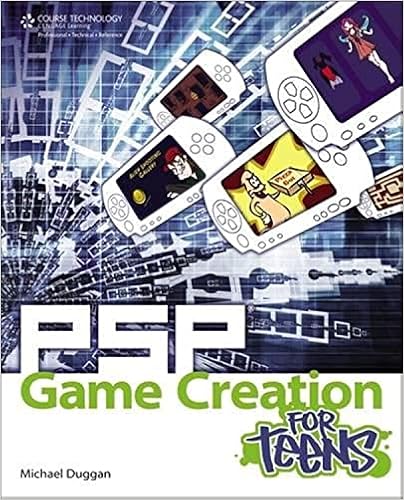
PSP Game Creation for Teens
Category: Books
About the Author Michael Duggan is an Oklahoma-born author and illustrator with a background in game and web design. His education includes a bachelor of science degree in Game Art and Design at the Art Institute of Pittsburgh. Michael currently lives in the Ozark Mountains with his wife and step-kids and is an applications developer and digital media instructor at North Arkansas College.
Features: PSP GAME CREATION FOR TEENS shows teens and other beginners how to make awesome video games and cool cartoon animations for the Sony PlayStation Portable (PSP), the popular handheld game console, using Adobe Flash. This step-by-step guide provides all the tools and information readers need to get started making games and cartoons they can play and share with their friends. | Interview with Michael Duggan, author of | PSP Game Creation for Teens | Do you need a lot of experience or technical skill to create addictive games? | It is my personal belief that you don't need a whole lot to make a game that plays well and is addictive. Even using Flash, you can craft a game where the player controls a dot that moves left and right, jumping across open pits, and with the right sort of artwork and particular timing, you can make it very enjoyable. This book, PSP Game Creation for Teens, shows you how to do that sort of game, among others. Then you can use your imagination and art skills to make your game as wild and enjoyable as you like. | Are there restrictions on playing Flash games on a PSP? | Anyone can play Flash games on their PSP (PlayStationPortable). It's easy to set up. So, if you own or purchase the Flash application, you can make homebrew Flash games for the PSP. That is the whole idea behind PSP Game Creation for Teens. There's no easier, cheaper way to build PSP games, not that I have found. | What should I consider before creating a Flash game for PSP? | Currently, for the PSP system, you have just a few requirements to have to think about when making a Flash game. The main one is screen resolution. You are making a game to fit the screen of the PSP. The next one is tidiness, because you have to make the game as concise as possible, which in this case means selecting the smallest-sized audio and graphic files to use in your game. You must also stick with ActionScript 2.0, which doesn't require the sort of space ActionScript 3.0 uses. | Do these restrictions limit my creative abilities? | Some really great games can be designed even within these restrictions. You can make a clone of a popular retro or classic video game, such as PacMan, Asteroids, and Brick Break-Out. Or you can create a QTE game along the lines of Dragon's Lair, Space Ace, or--one I've done in Flash--Braindead 13. QTE stands for "quick time event" and represents a game interaction similar to Simon Says, where you have to press the right button at the right moment to continue the action of the game; fail to press the right button and the game ends. In the case of the QTE games above, your game doesn't really end. Instead, you are shown a brief dramatic death sequence that is almost as rewarding as game continuance itself. The only way to correctly get to the end of the game is to press all the right buttons in succession as the narrative plays out on the screen. | What are some ways to use Flash? | When I recreated Dave Quesnelle's game Braindead 13, I used embedded video in Flash. I chopped the video into multiple chapters and then placed those chapters into different Flash scenes. The only way for the player to go to the next scene was to press the right button within the time limit. The time limits usually ranged from six to 15 frames of the Flash movie, and I provided the player anywhere from one to four buttons to pick from at a time, with only one of them being the right one to press. If they pressed any of the wrong ones, or didn't press any buttons at all, a tiny gotoAndPlay() script would divert the player to a death scene instead. The coding for the Flash version of Braindead 13 was effortless, yet the overall game was challenging and fun, if you like QTE-style games. | What are some other examples of games that can be created for PSP? | Besides sidescrolling platformers, you can also make dress-up games. The same scripting used for dress-up games can be used to make jigsaw puzzles and room decorating games. Other kinds of Flash games easy to make include the tunnel maze game and shooting gallery. These Flash games are demonstrated in PSP Game Creation for Teens, but what you'll really take from the book is a deeper understanding of how games are made, how to design game artwork, and familiarity with ActionScript 2.0 programming.